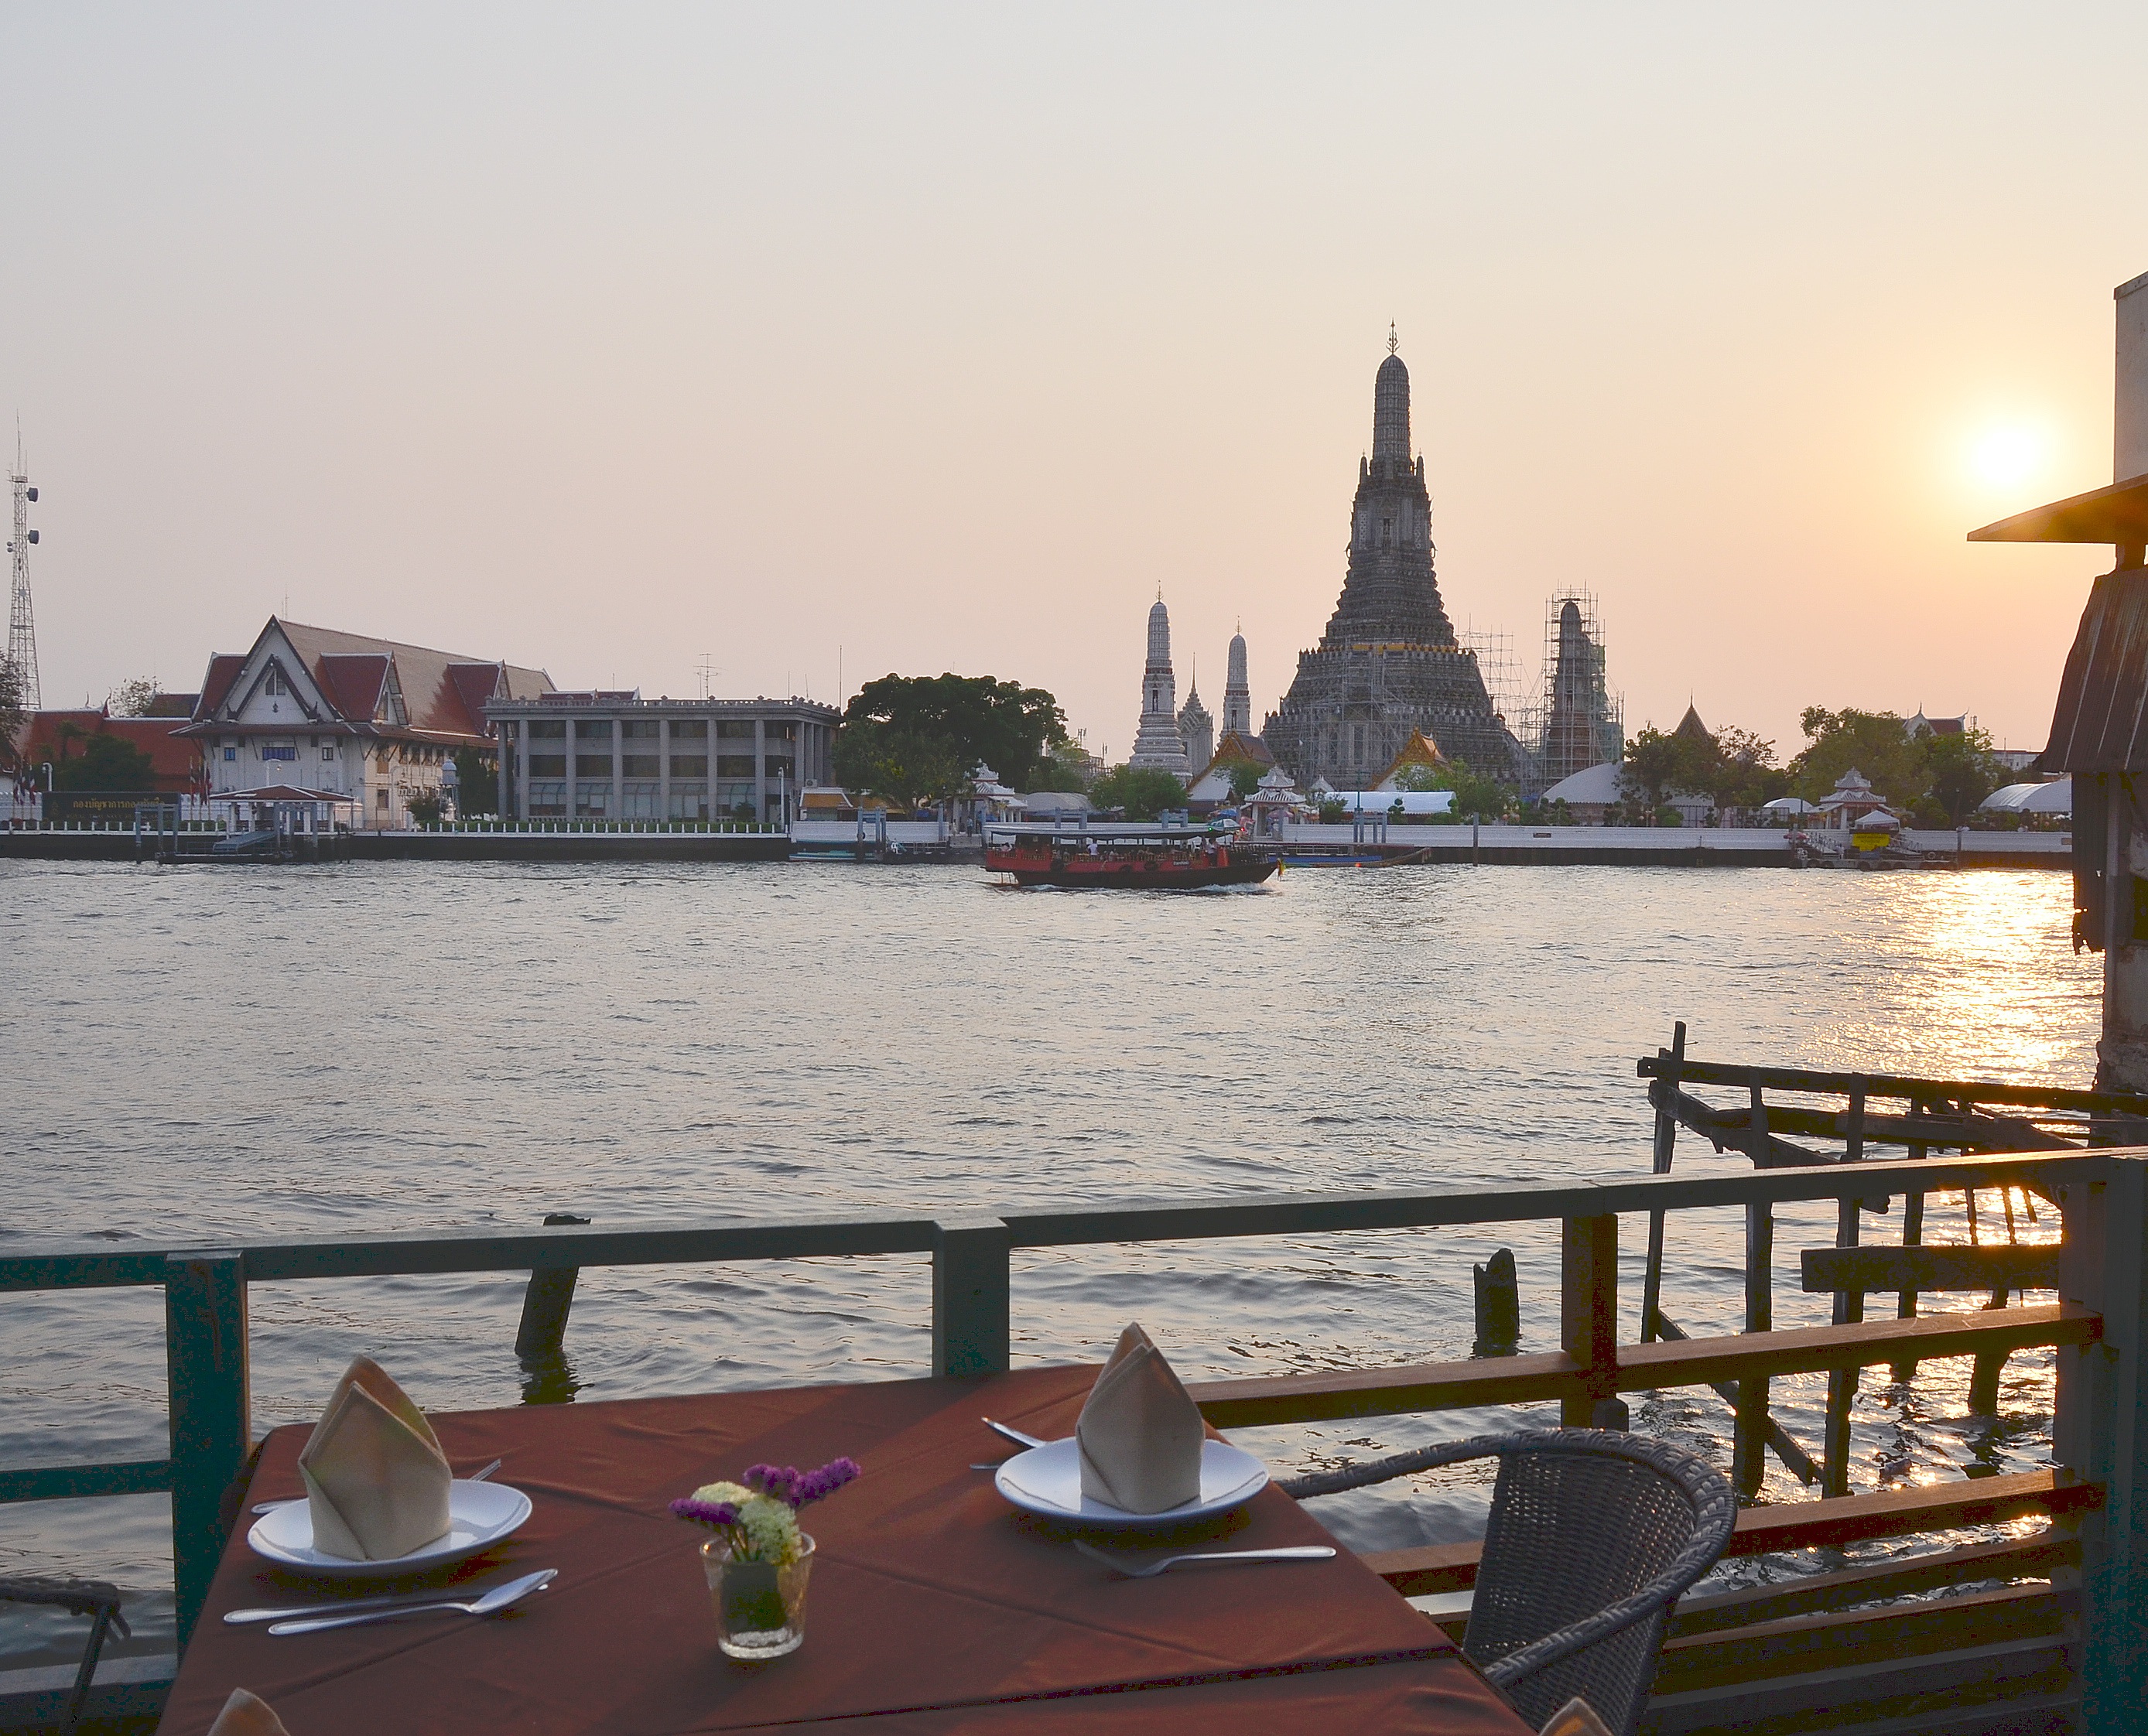
sea, dock, sunset, boat, vacation, travel, evening, vehicle, bay, romantic, marina, tourism, resort, dinner, bangkok, temple of dawn